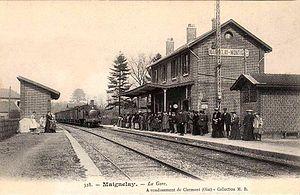
Train entrant en gare de Maignelay-Montigny.
La ligne de Saint-Just-en-Chaussée à Douai est une ligne ferroviaire française, en grande partie à voie unique, reliant Saint-Just-en-Chaussée à Douai, en passant notamment par Montdidier, Péronne et Cambrai.